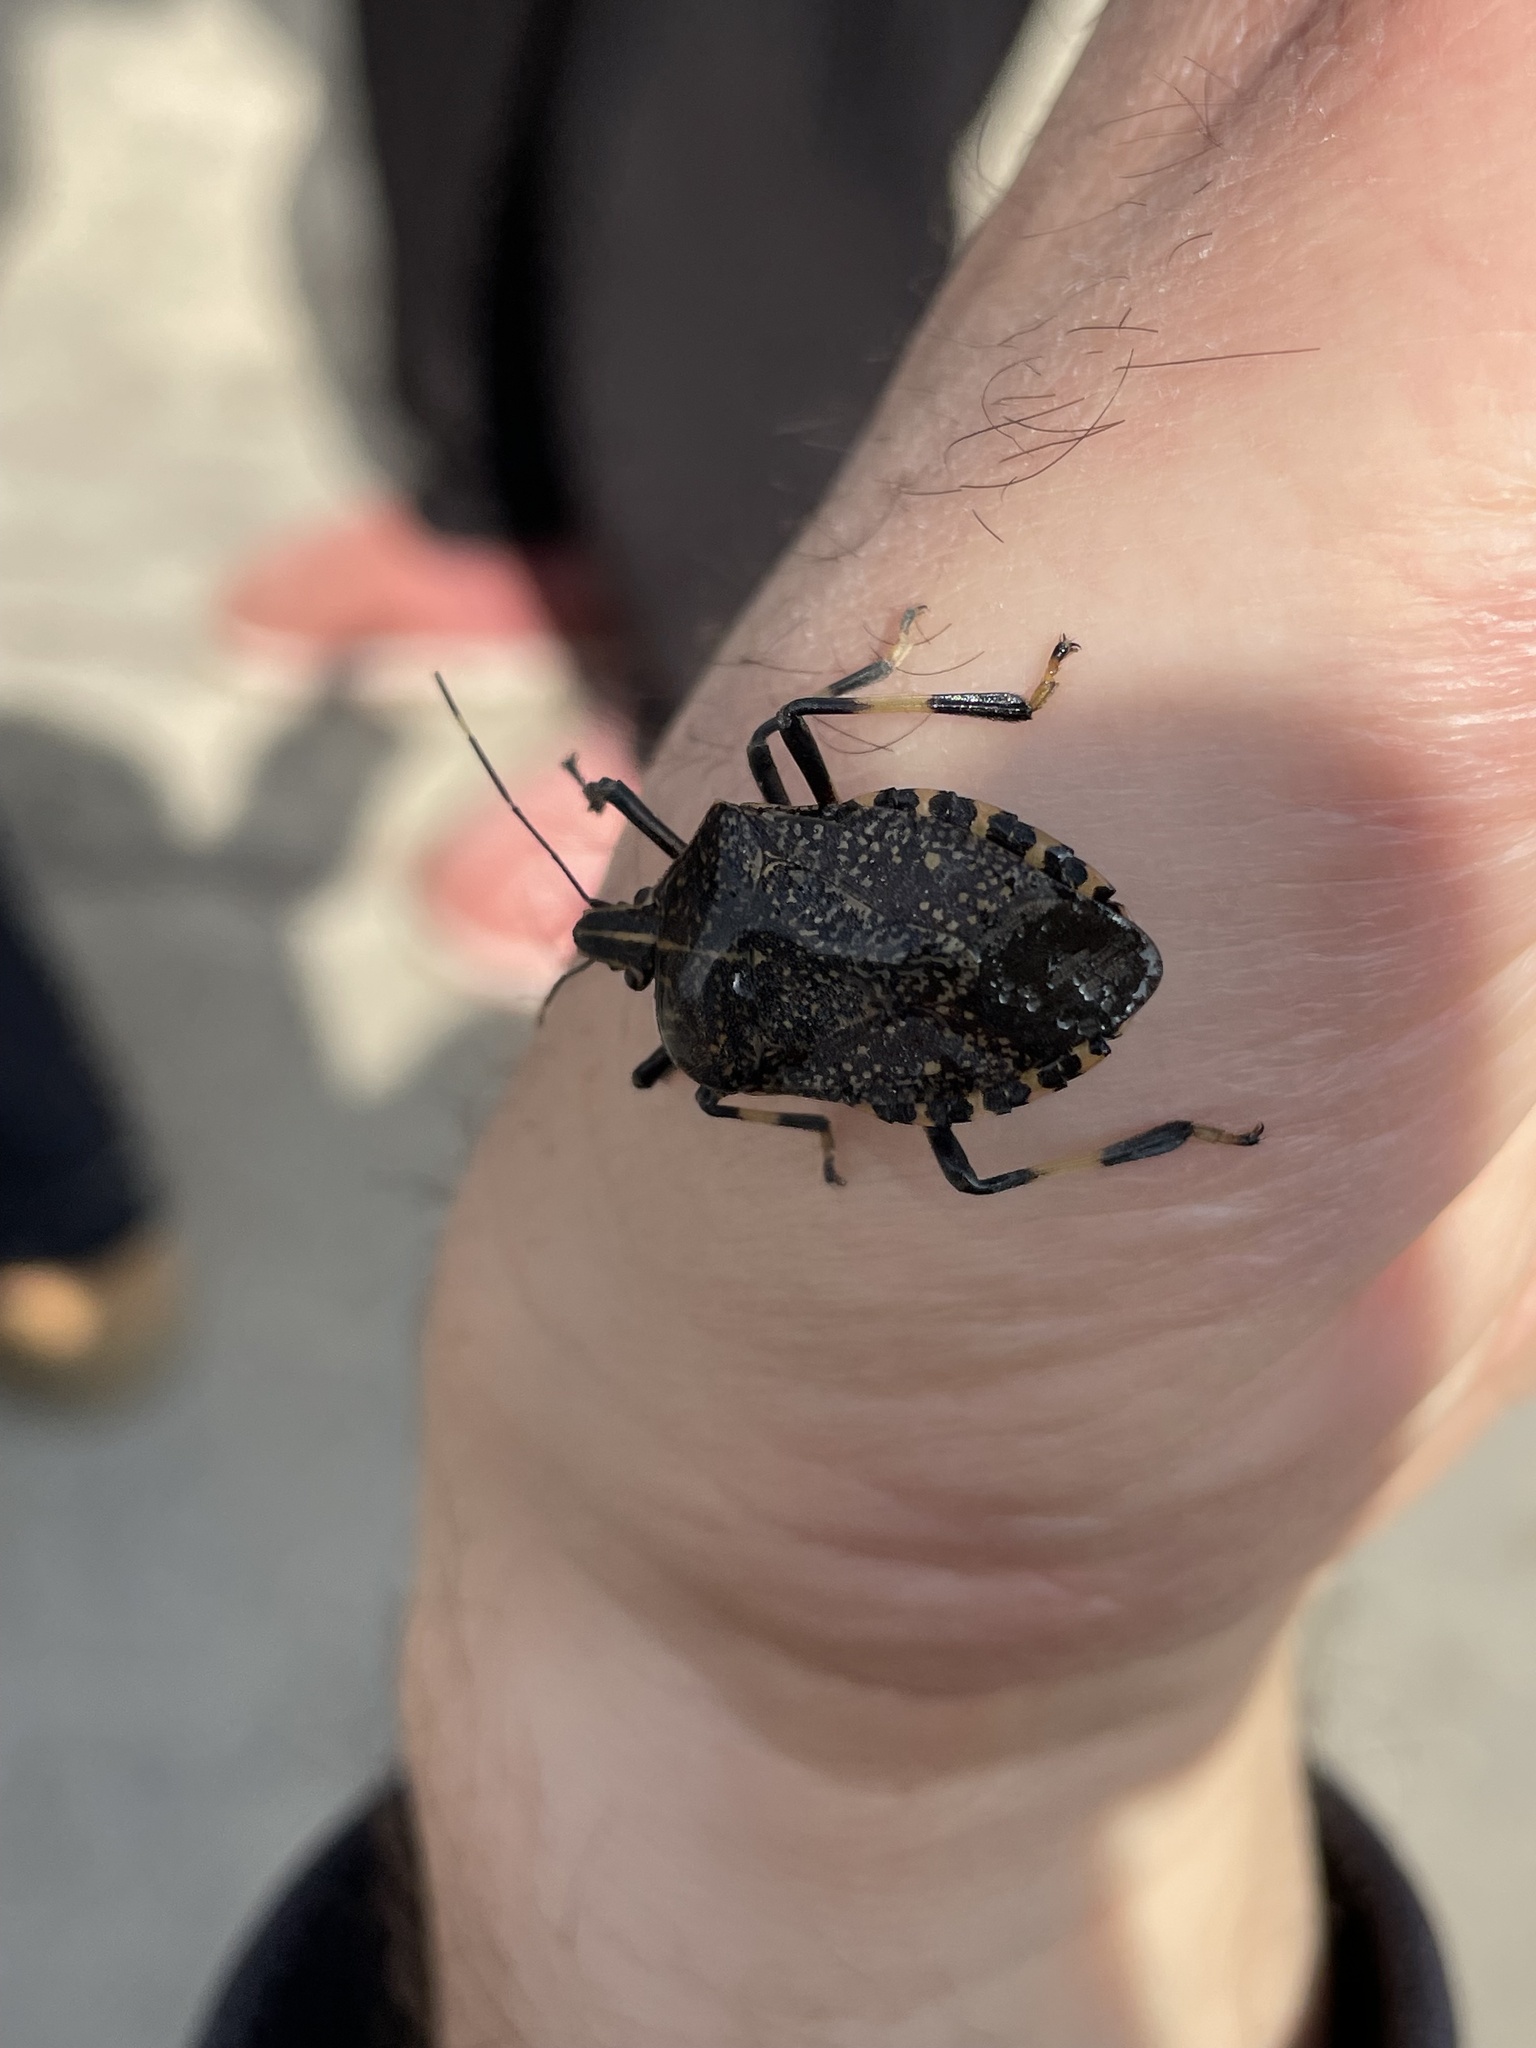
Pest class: stink_bug